Dieudonné Saive

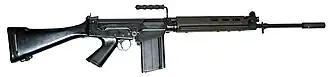
A standard FAL (50.00 model) produced by FN

Saive is most famous for his series of gas-operated self-loading rifle designs, which used a tipping bolt to lock the action. His FN-49 rifle went into production, and was later developed into the widely successful FN FAL selective fire battle rifle.